Benjamin Stambouli

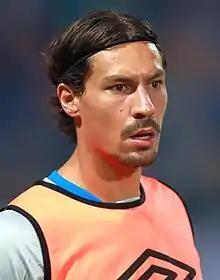
Stambouli with Schalke 04 in 2018

Benjamin Fernand Lucien François Stambouli (born 13 August 1990) is a French professional footballer who plays as a defensive midfielder or centre-back for club Metz.